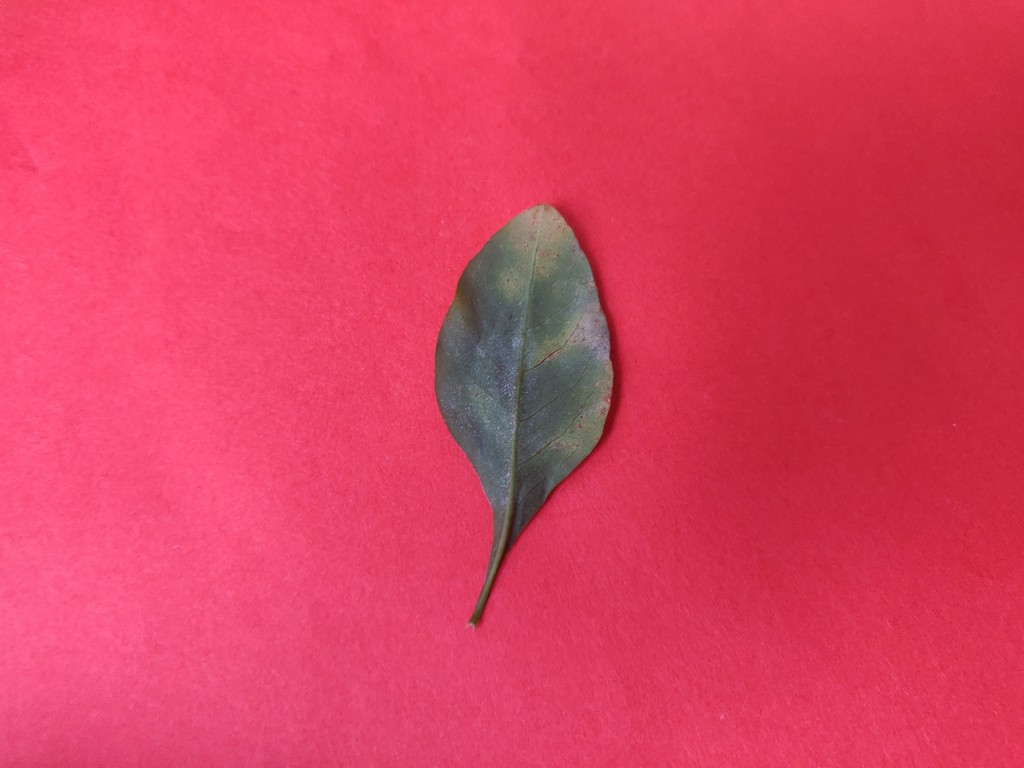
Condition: Unhealthy
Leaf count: single
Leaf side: back